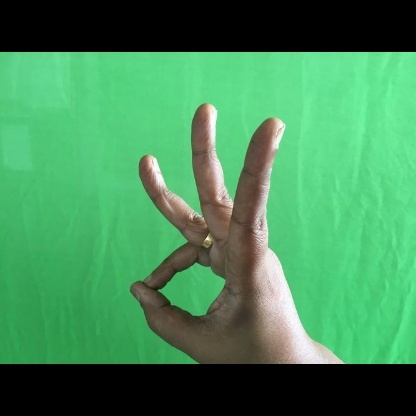
Mudra: Trishulam